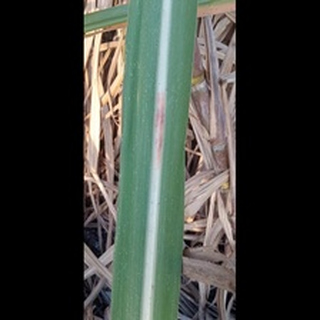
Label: sugarcane_red_rot